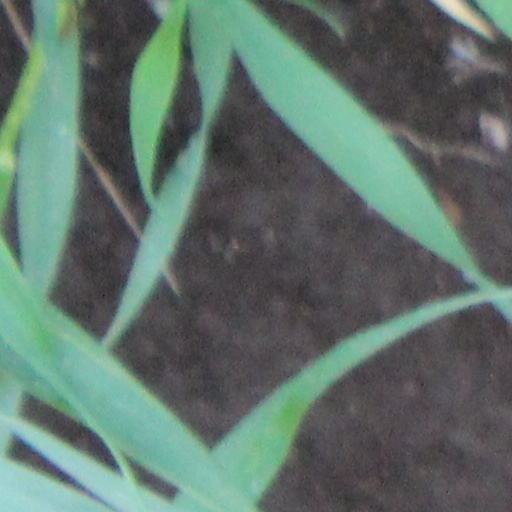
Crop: wheat